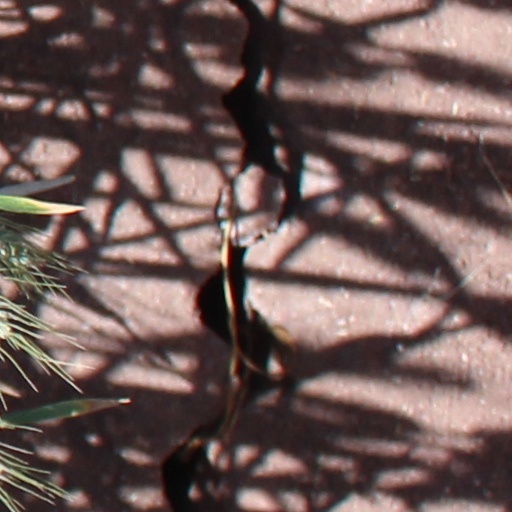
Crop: wheat